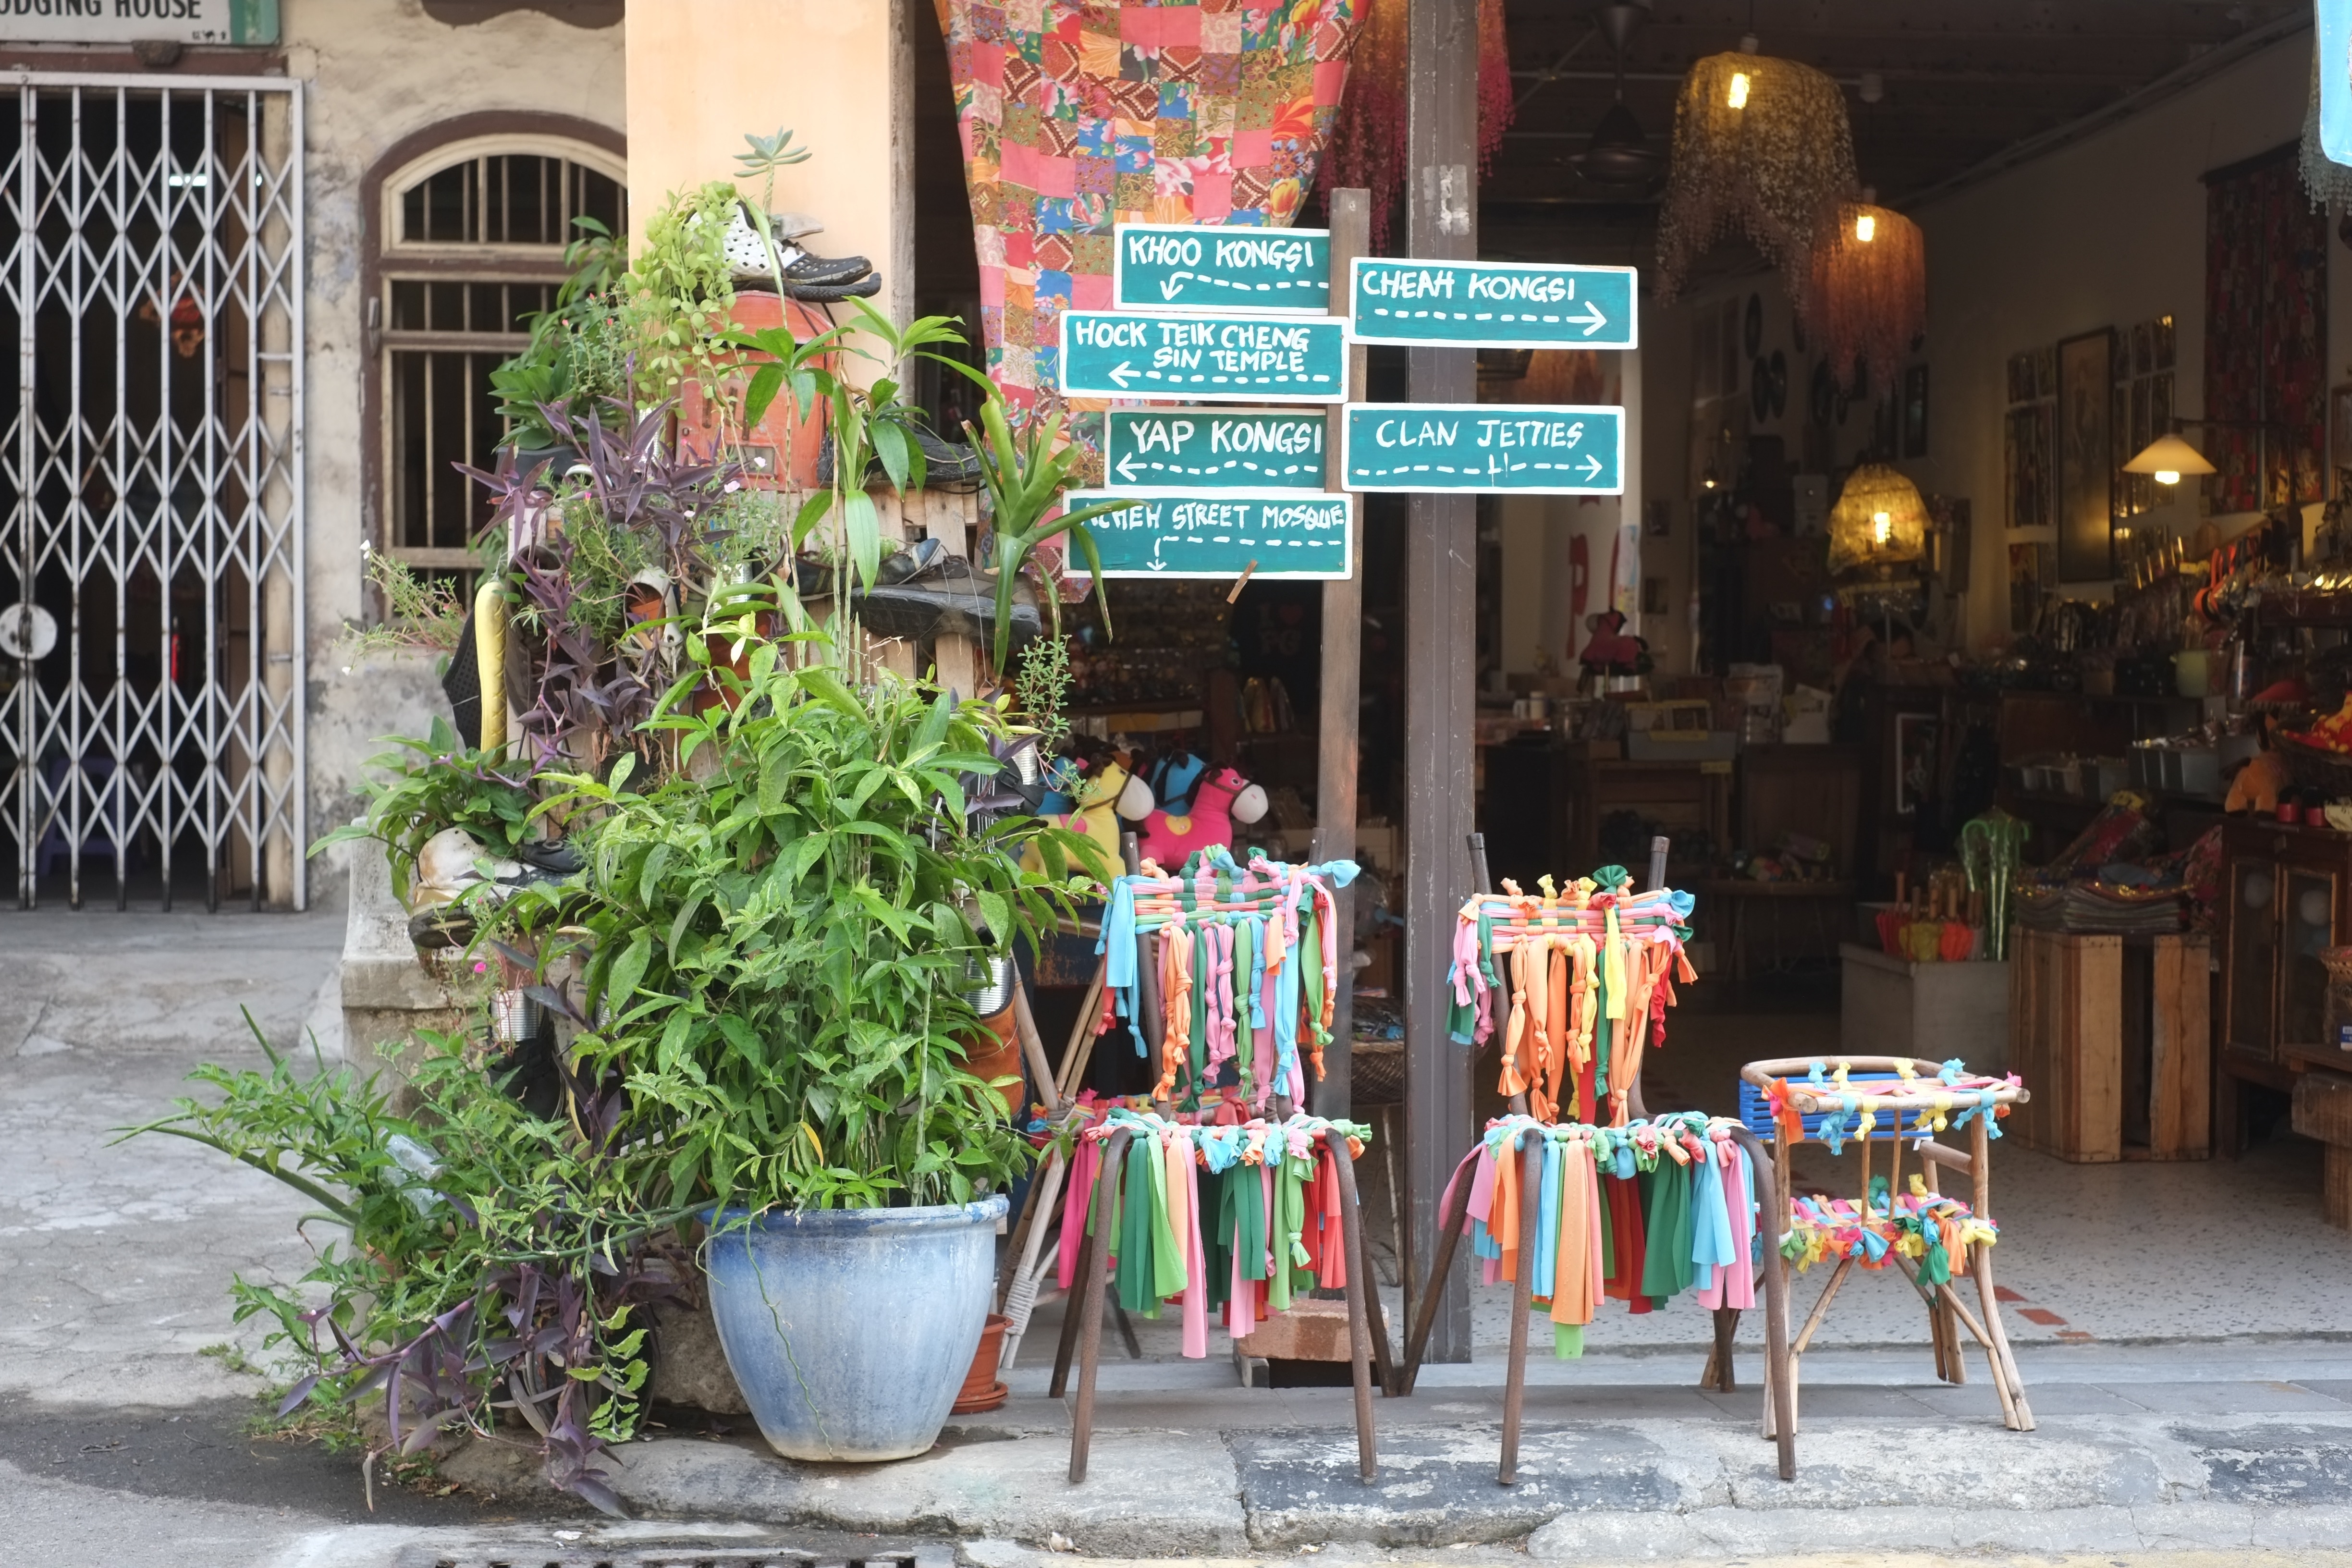
road, street, flower, restaurant, city, direction, holiday, public space, colour, penang